Metković, Bogatić

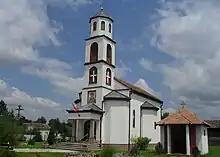
Orthodox church

Metković or Mačvanski Metković is a village in the municipality of Bogatić, Serbia. According to the 2002 census, the village has a population of 1244 people.